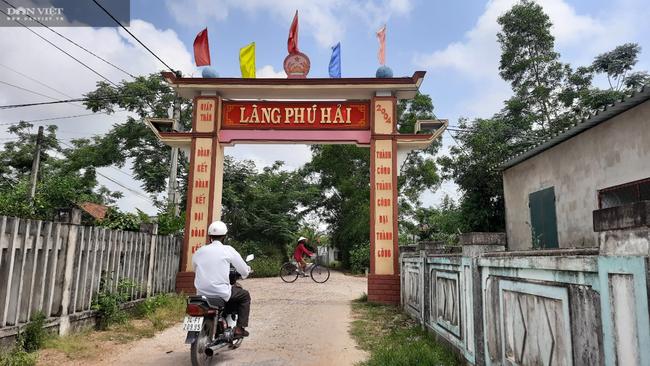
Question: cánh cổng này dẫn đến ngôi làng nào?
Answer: làng phú hải